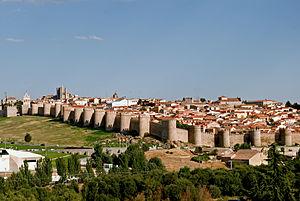
Cet article recense les sites inscrits au patrimoine mondial en Espagne.